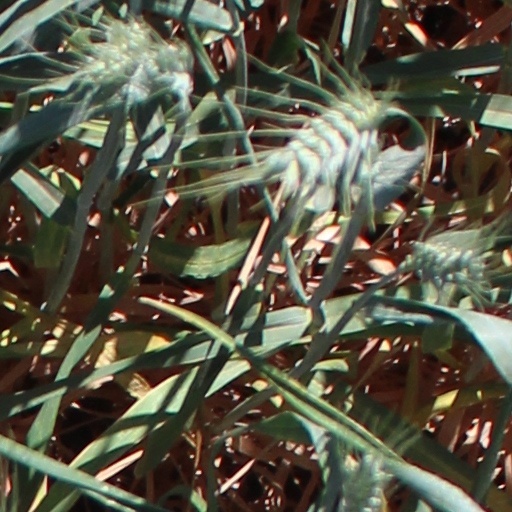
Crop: wheat